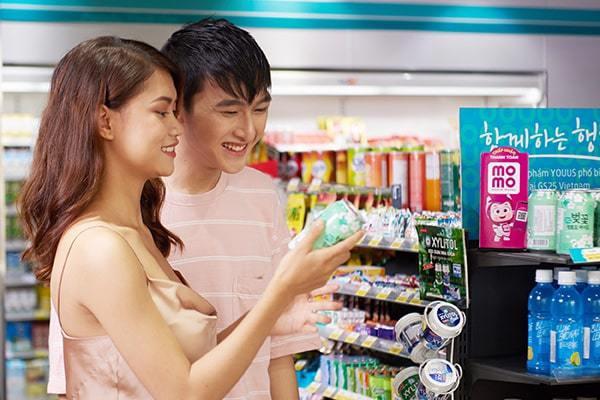
có một cặp đôi đang đứng ở bên một kệ hàng